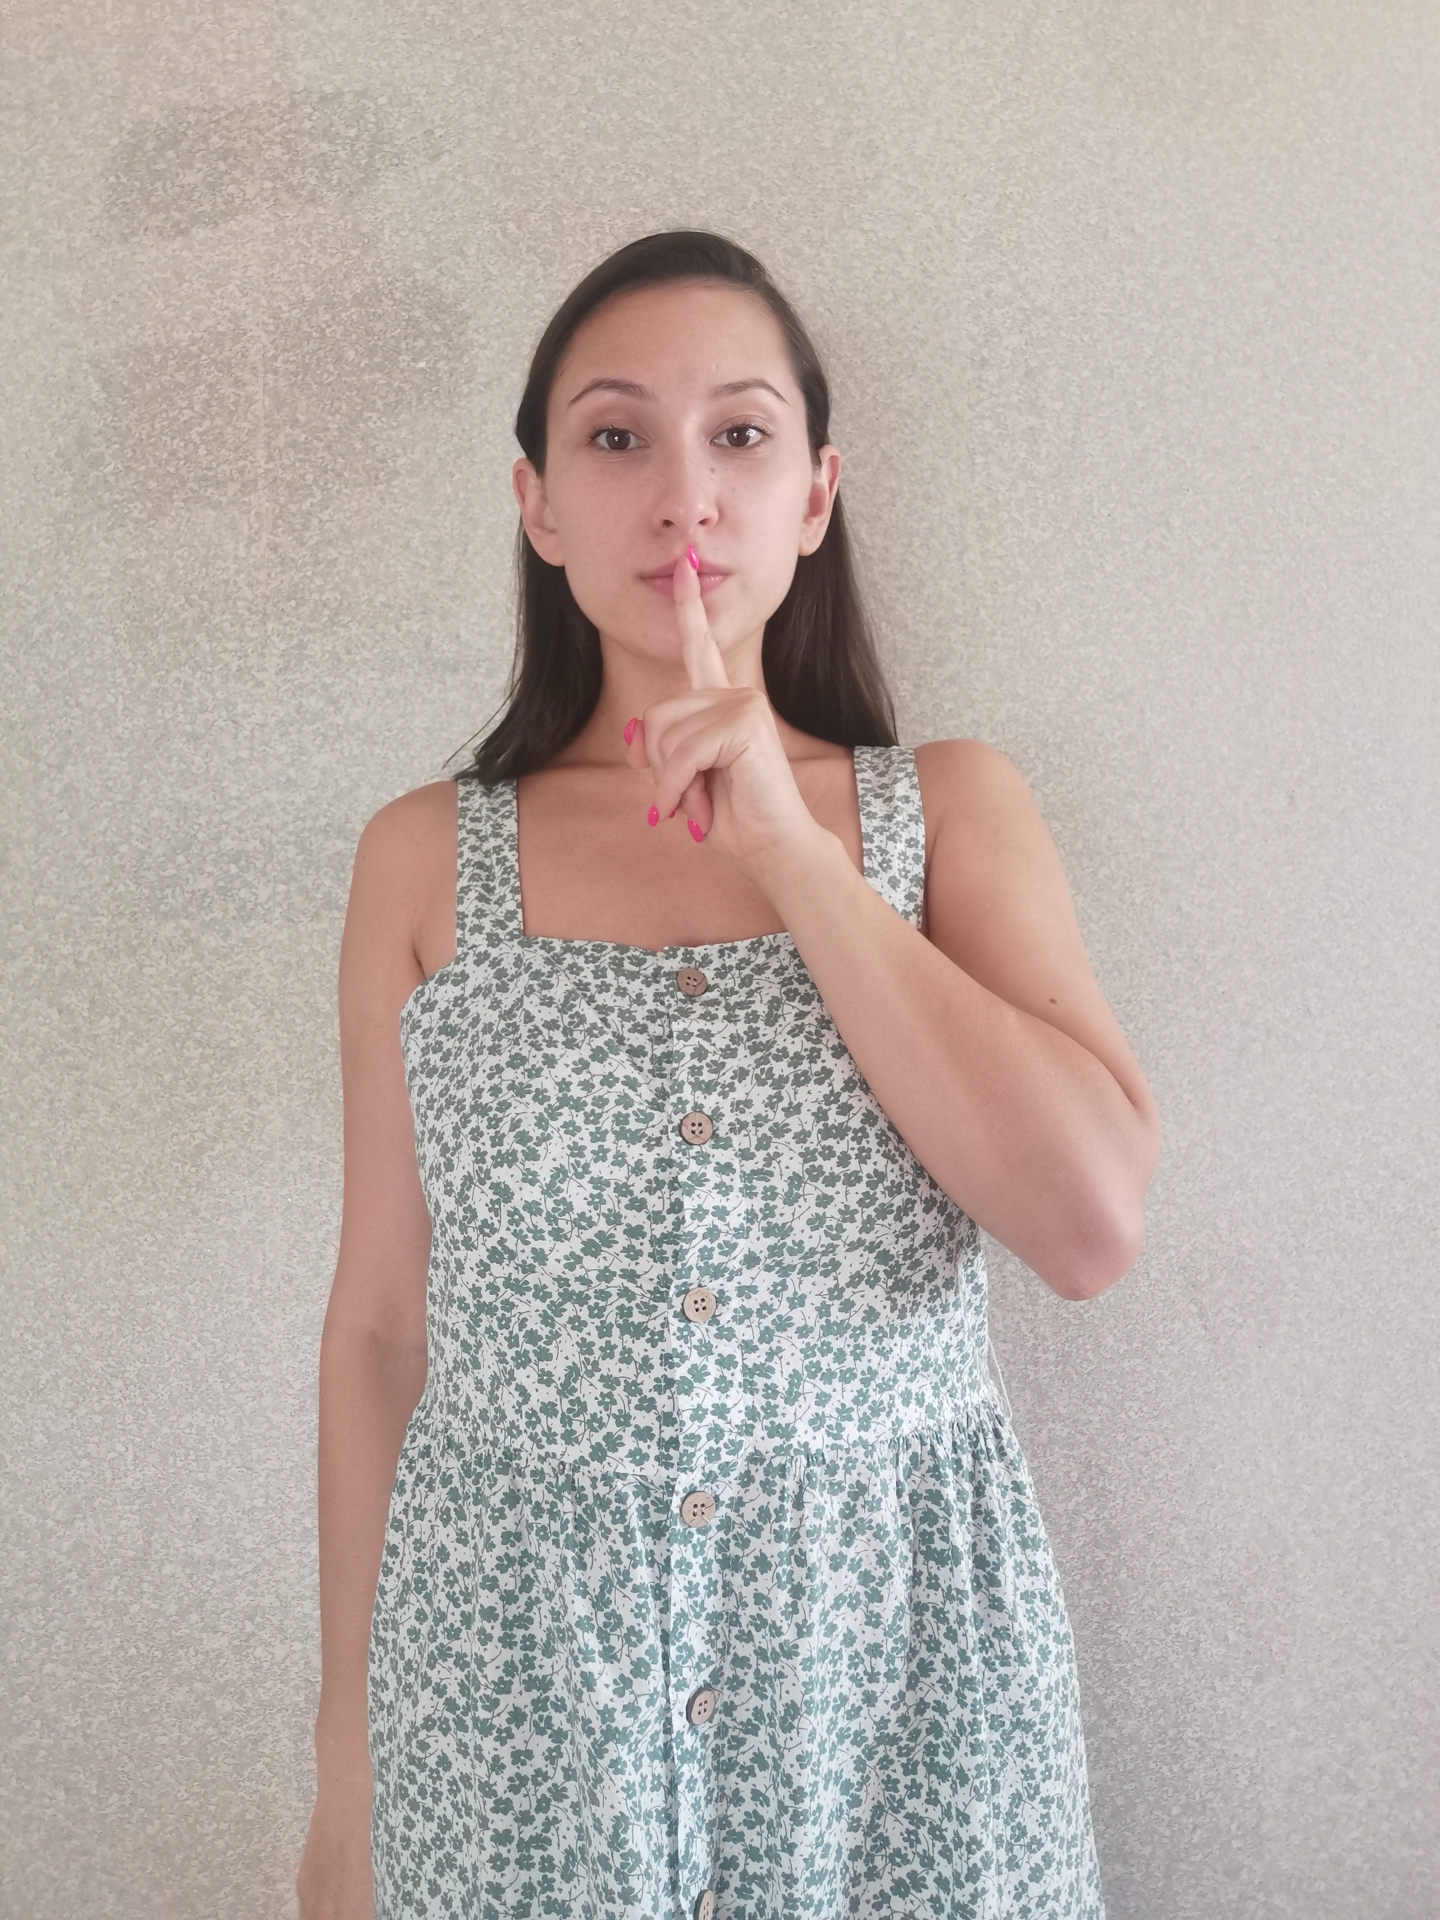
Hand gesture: mute